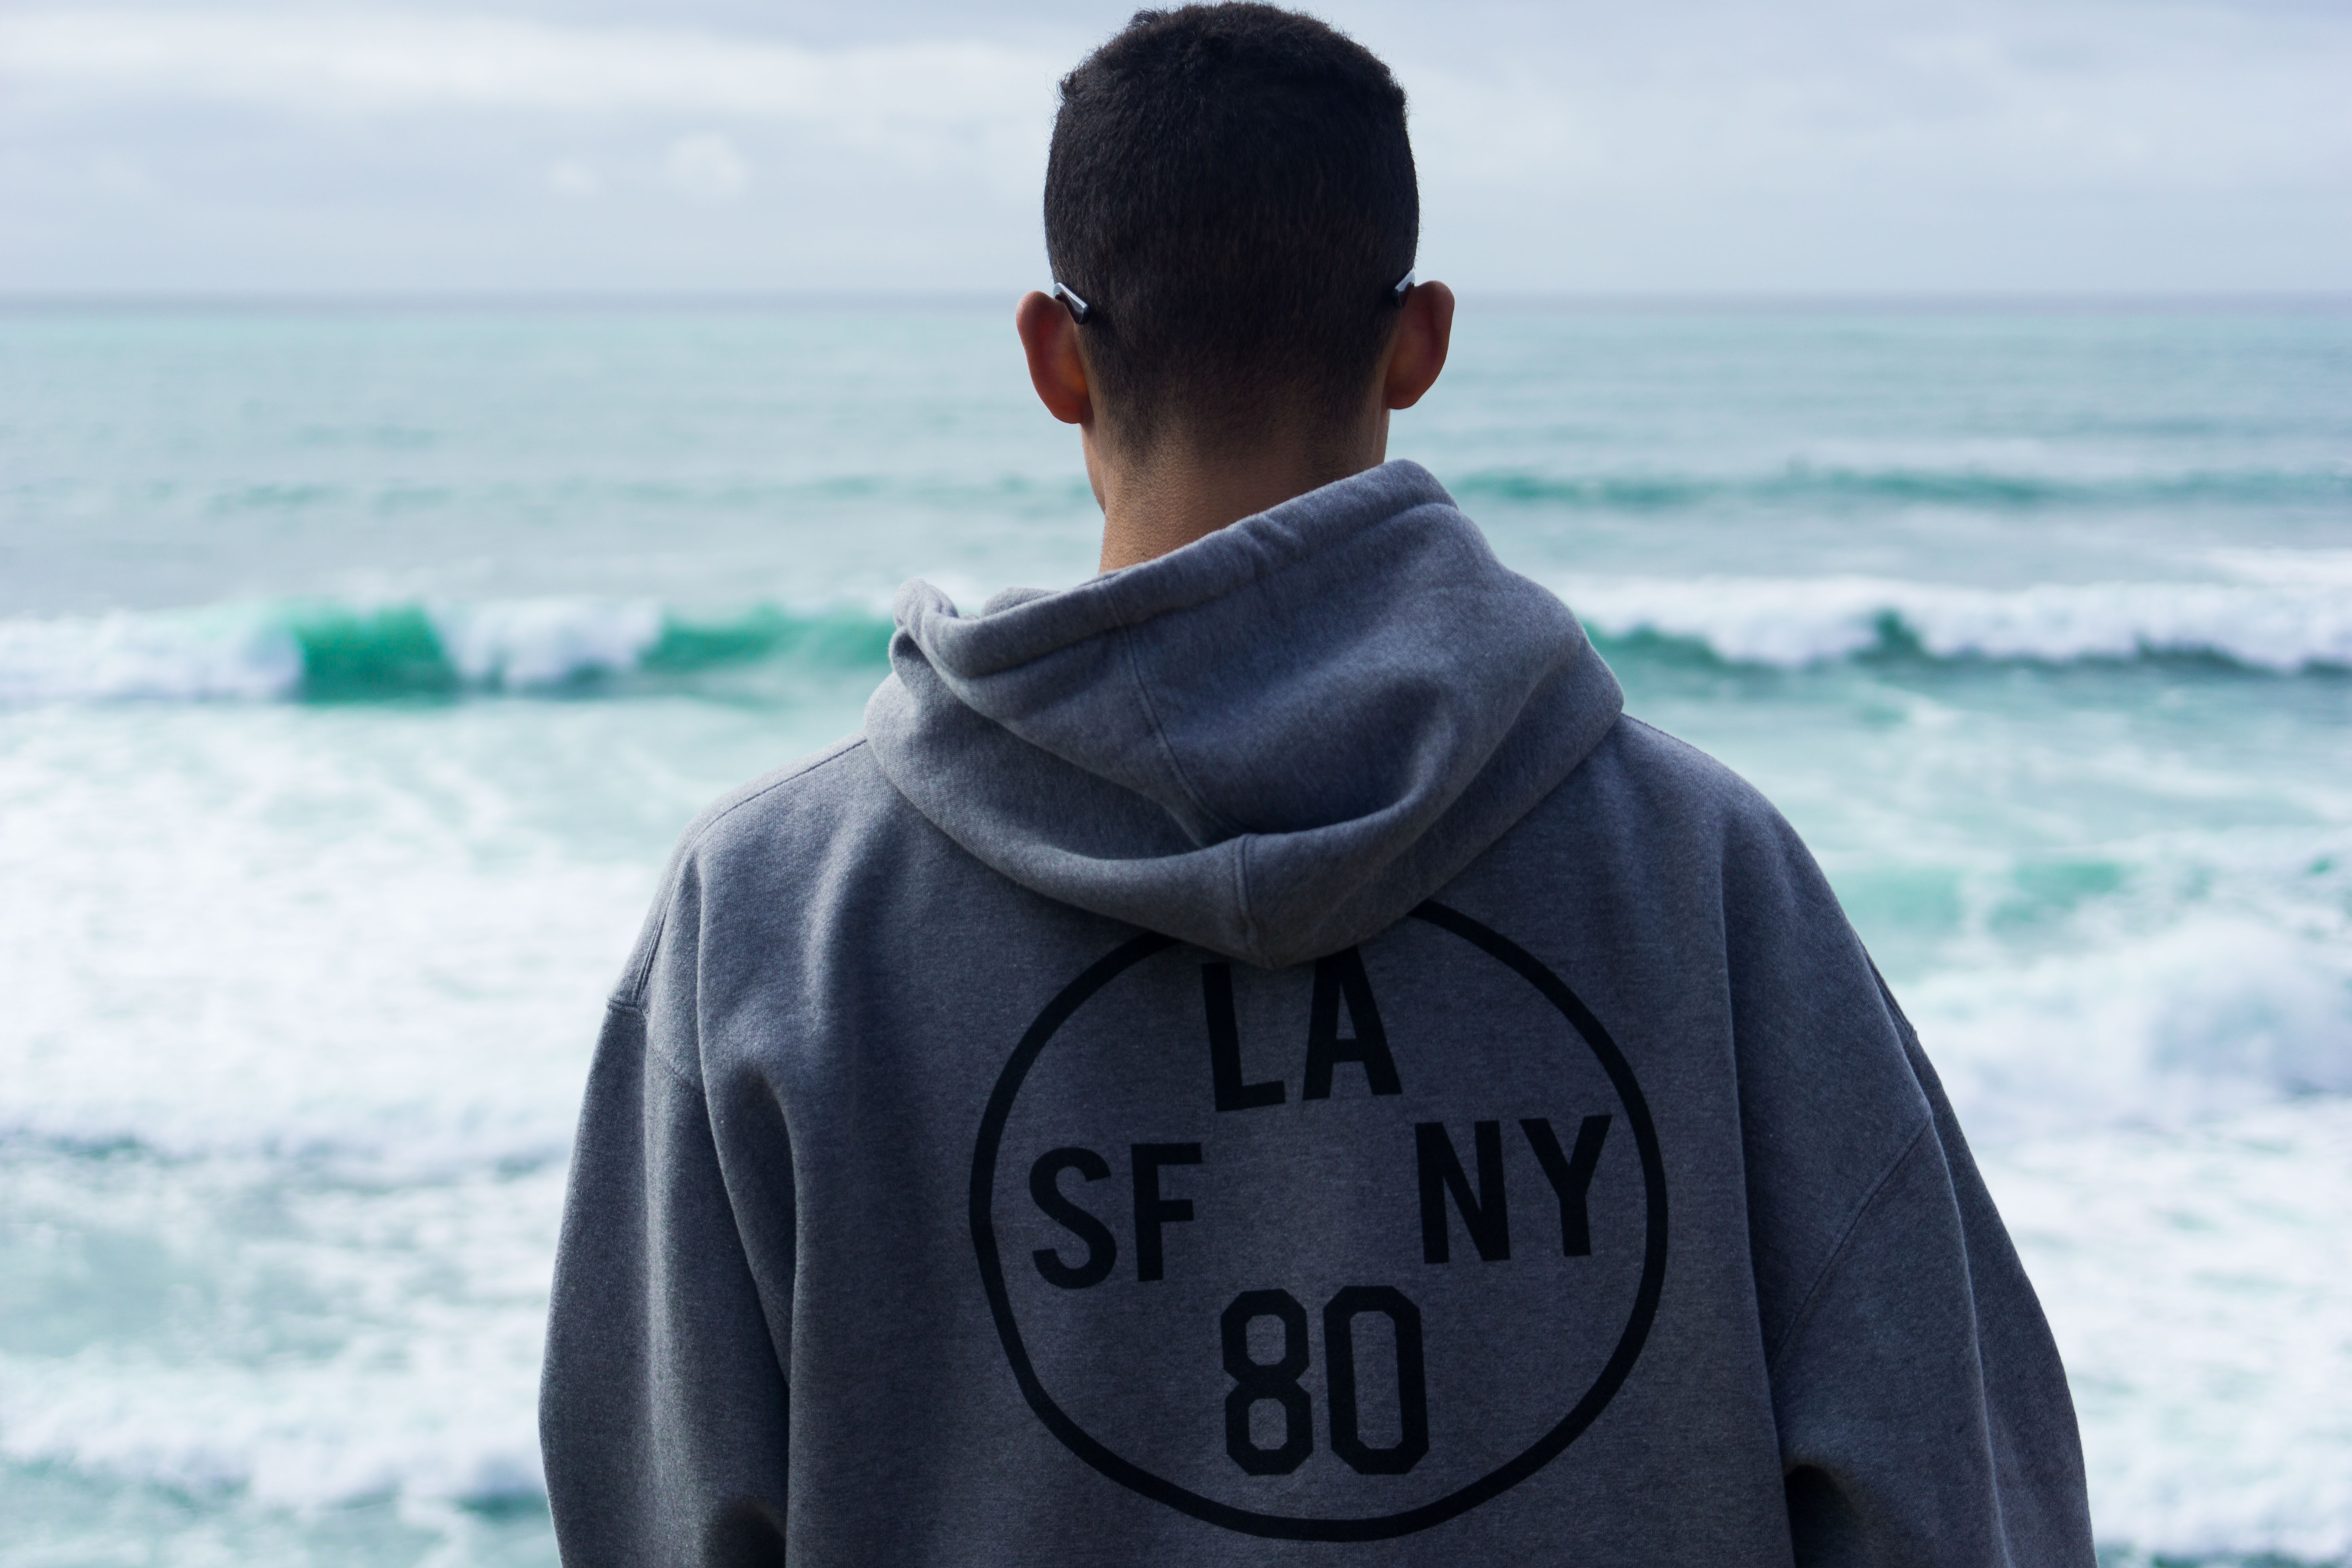
man, beach, sea, water, ocean, blue, clothing, seashore, hoodie, emotion